EAR 31 class

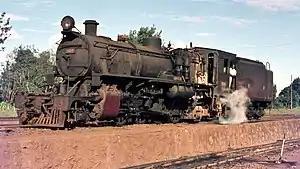
No. 3110 "Bakiga" at Nairobi in 1968

The EAR 31 class was a class of oil-burning gauge steam locomotives. The 46 members of the class were built in 1955 by Vulcan Foundry, in Newton-le-Willows, Lancashire (now part of Merseyside), England, for the East African Railways (EAR). They were a lighter, branch-line version of the EAR 30 class, and worked from various sheds throughout the EAR system.